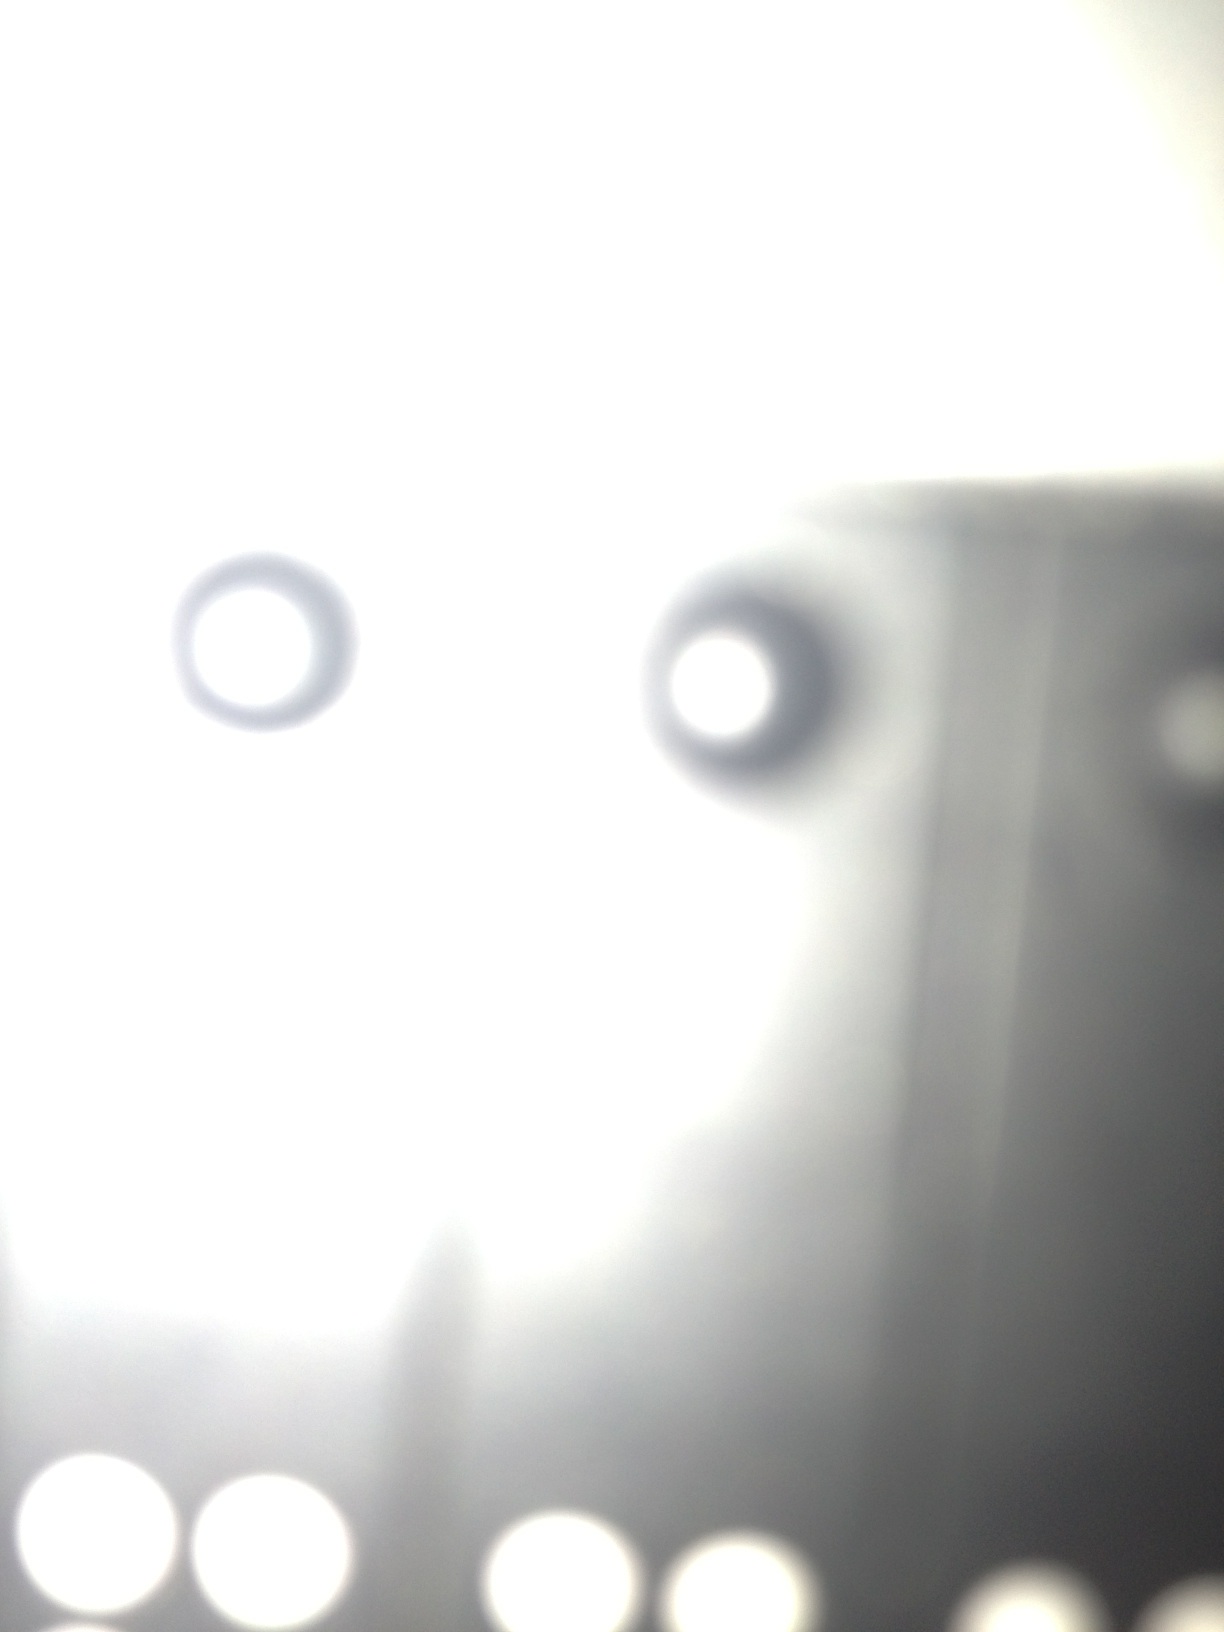Question: what is it?
Answer: unanswerable